Far Cry (film)

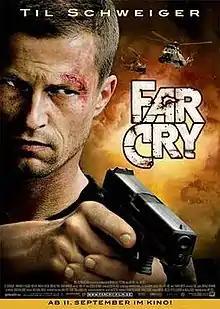
German-language poster

Far Cry is a 2008 English-language German action film loosely adapted from the video game of the same name. The film is directed by Uwe Boll and stars Til Schweiger. It was a major box-office bomb and received negative reviews.